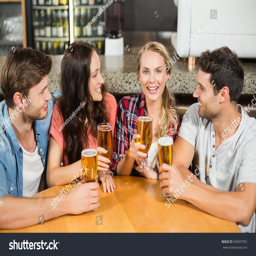
friends drinking beer at a bar